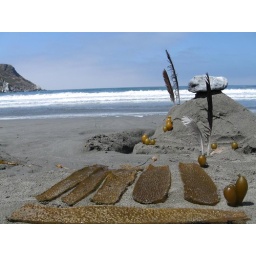
first sand castle in 25 years